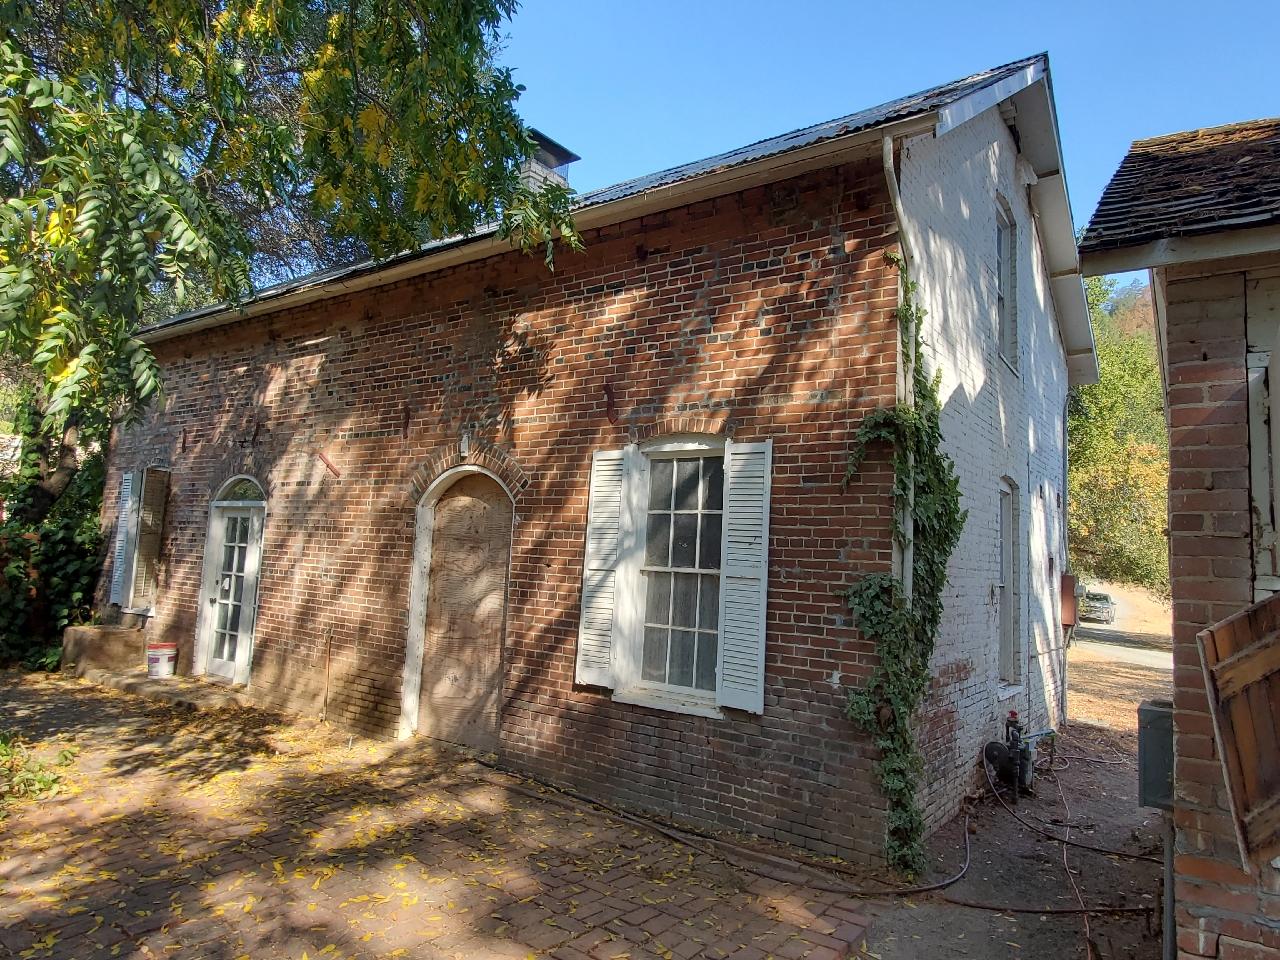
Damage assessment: no_damage